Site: brandenburg
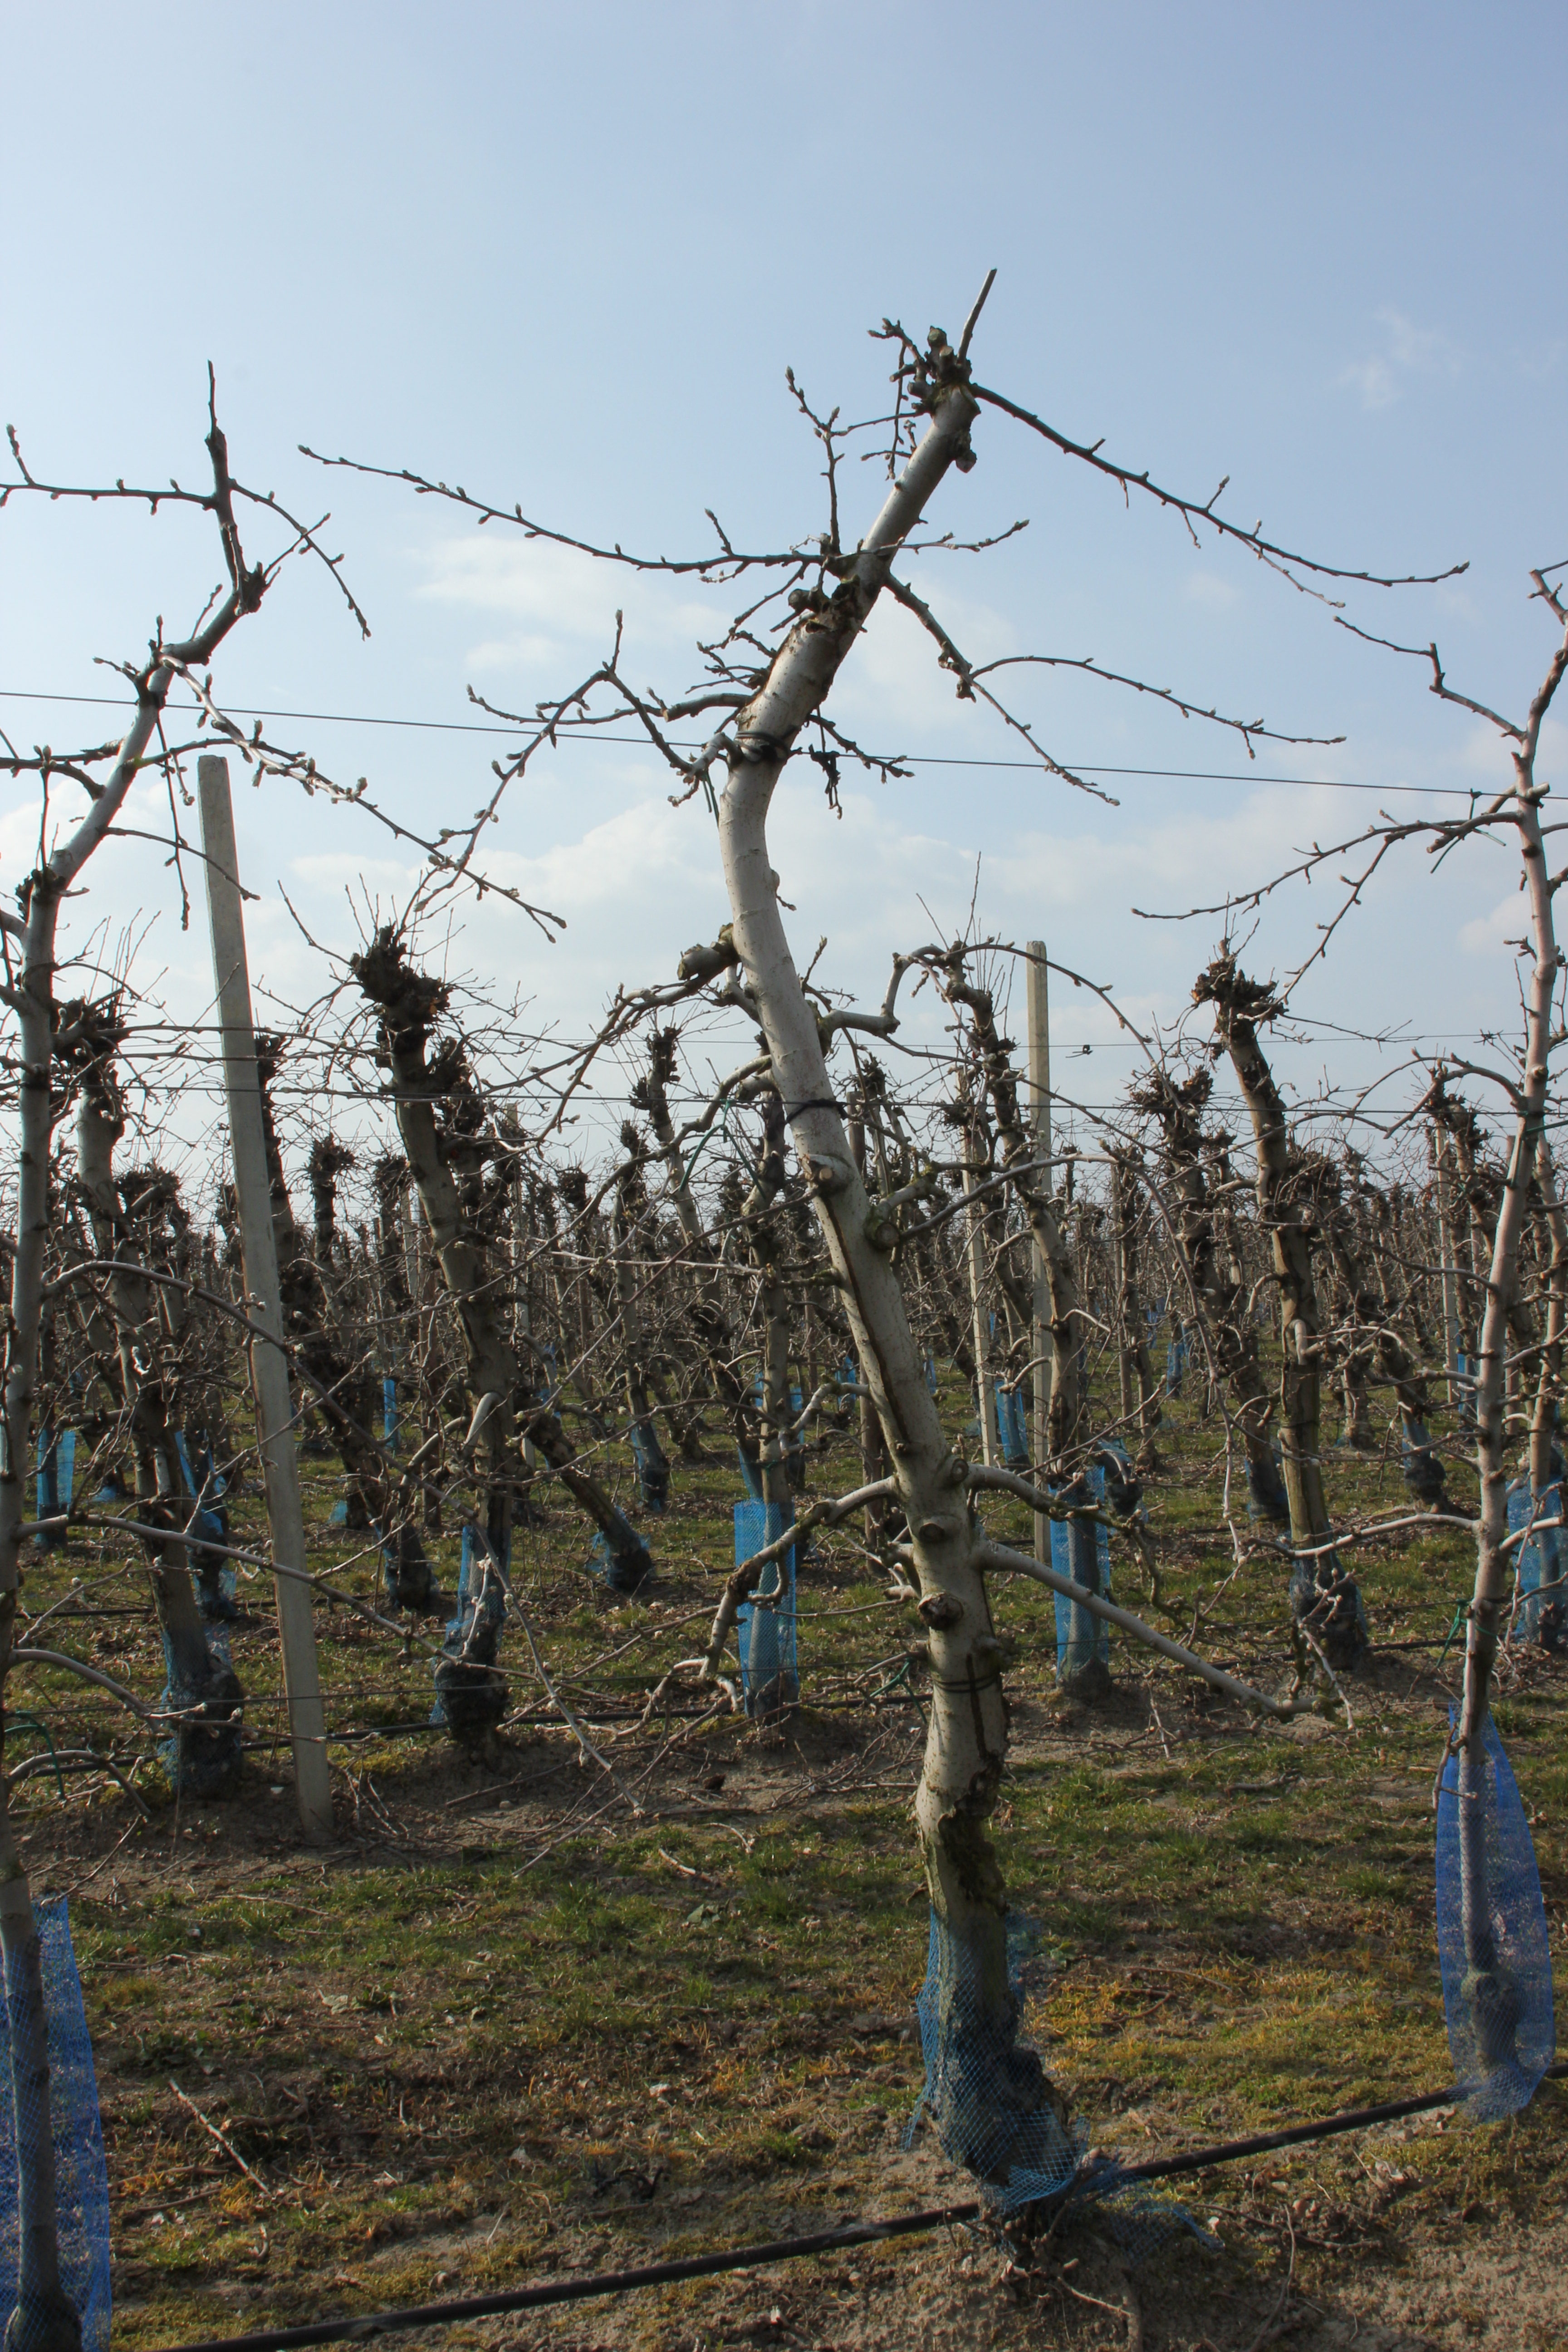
Growth stage (BBCH 03): Bud development